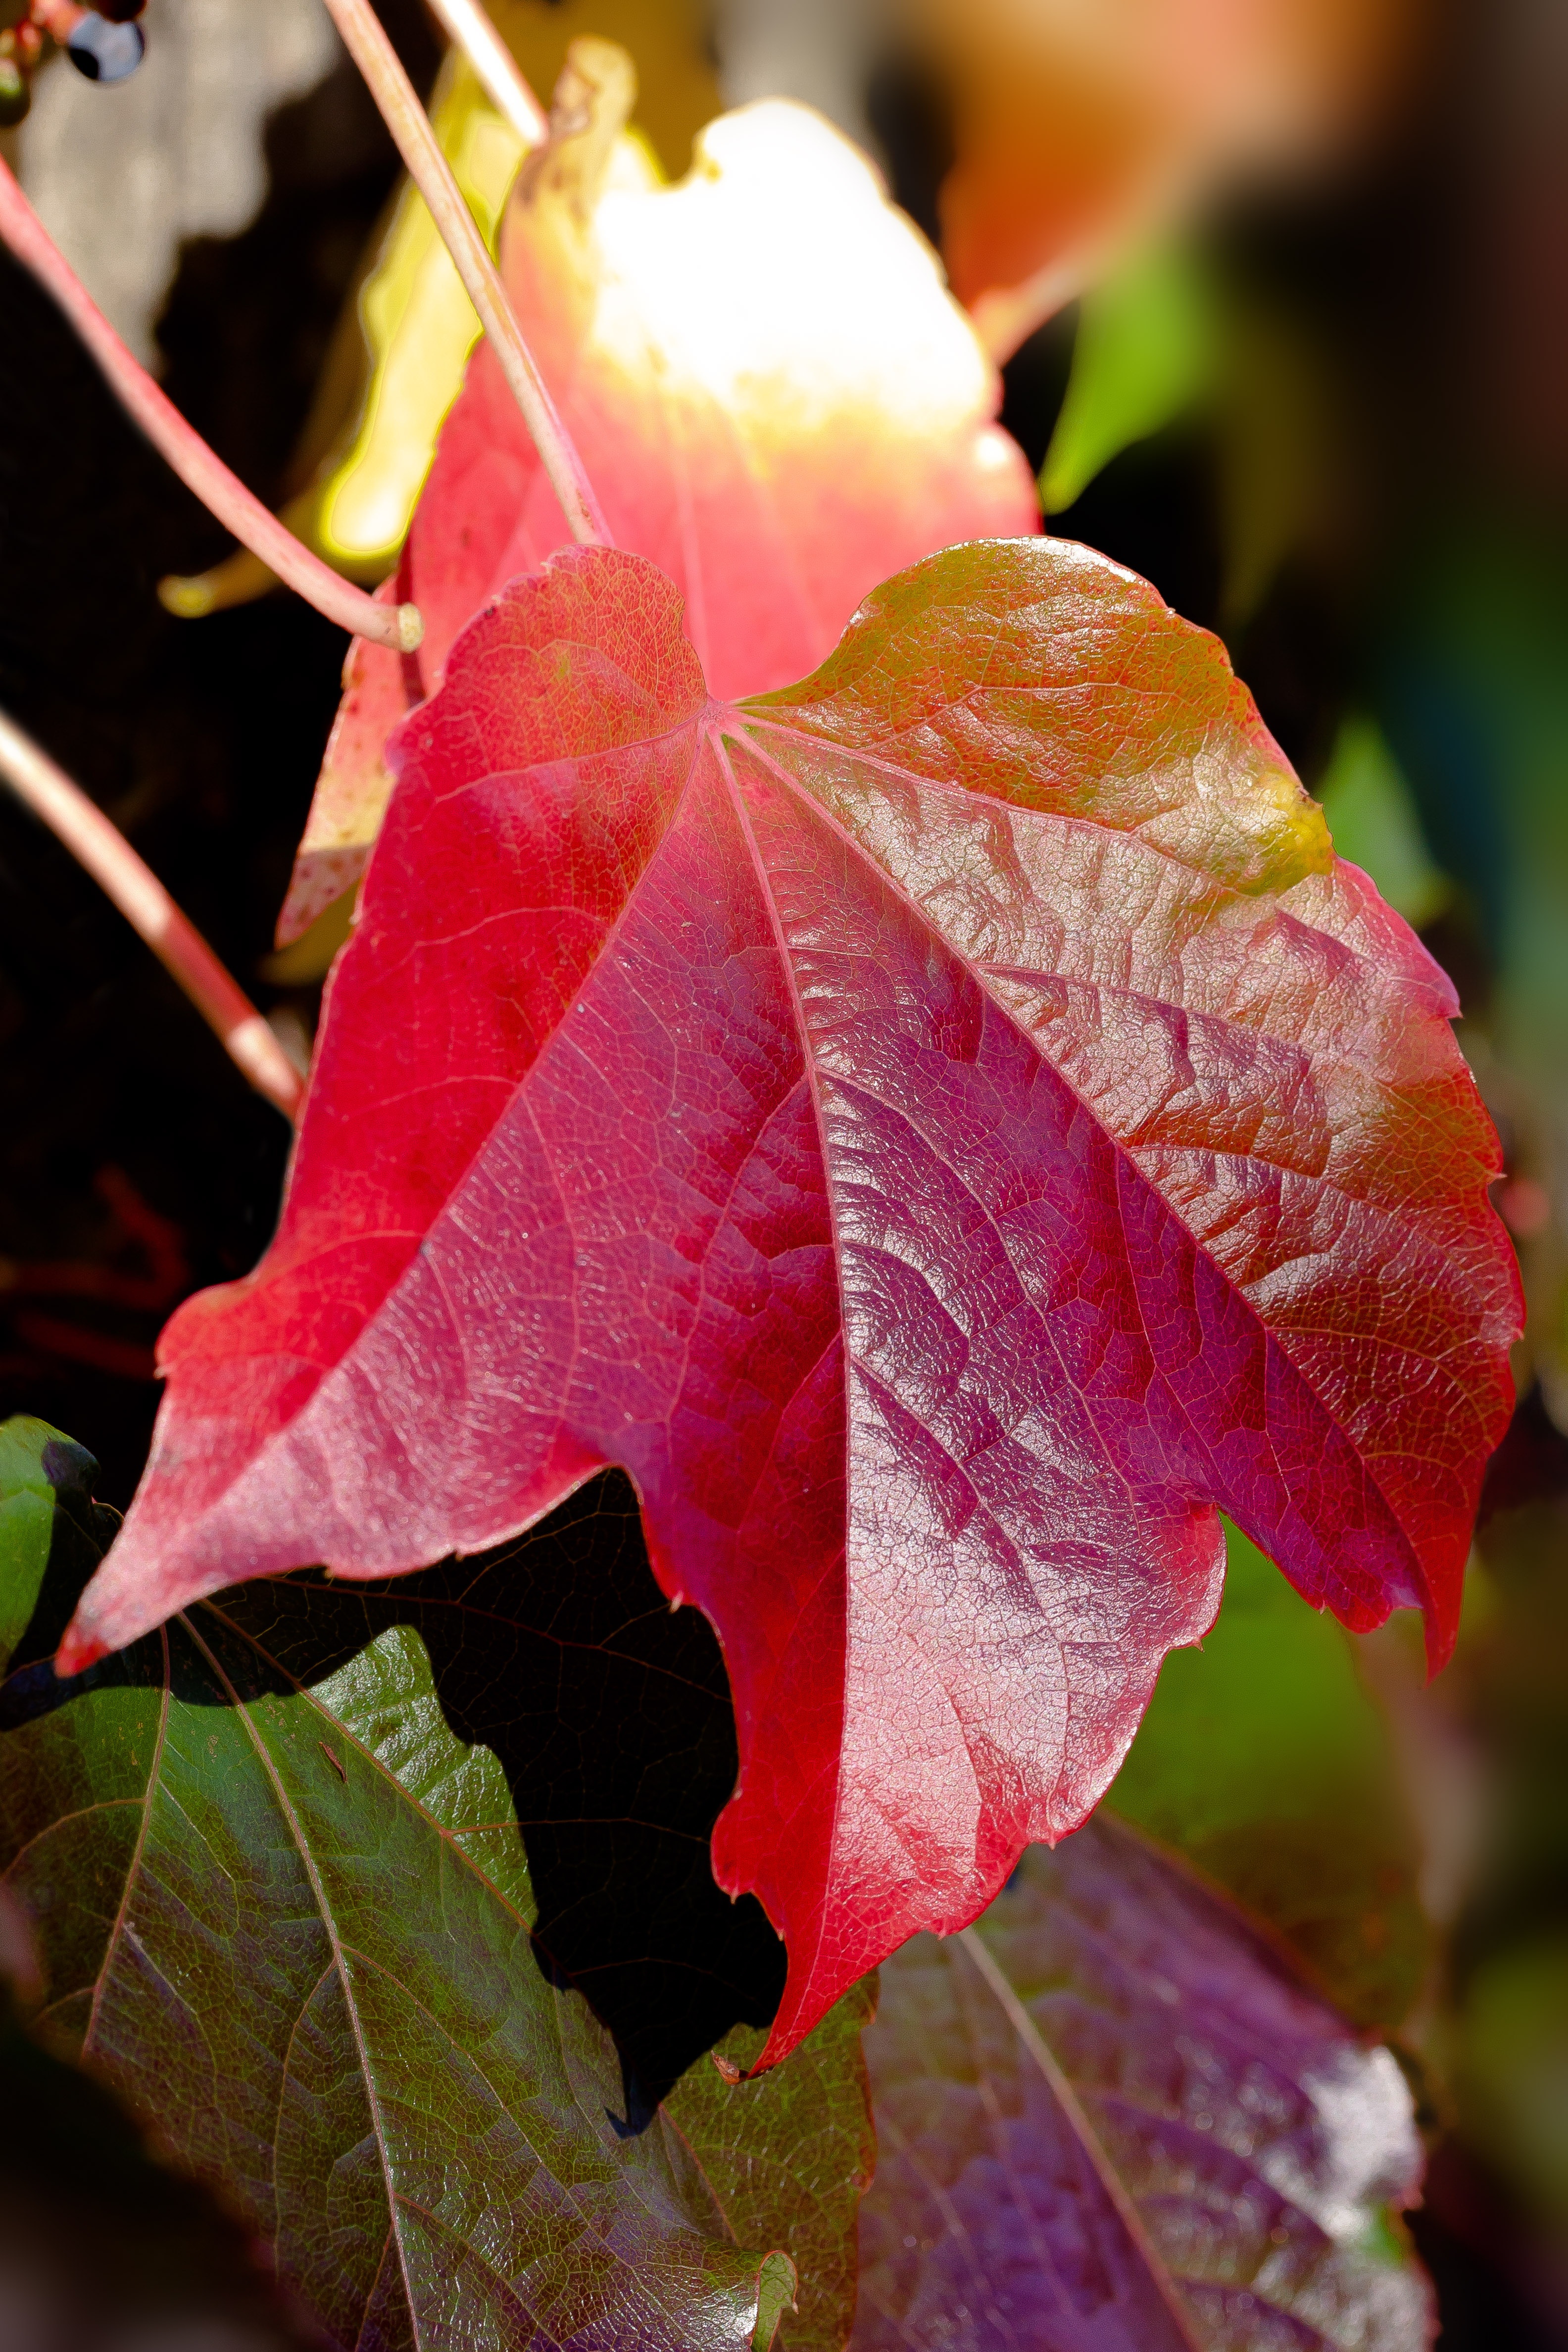
tree, nature, blossom, plant, sun, leaf, flower, petal, green, red, shine, autumn, botany, flora, season, close up, coloring, leaves, shrub, violet, fall foliage, true leaves, macro photography, colorful leaves, wine partner, flowering plant, vitis vinifera, woody plant, land plant, palmately lobed